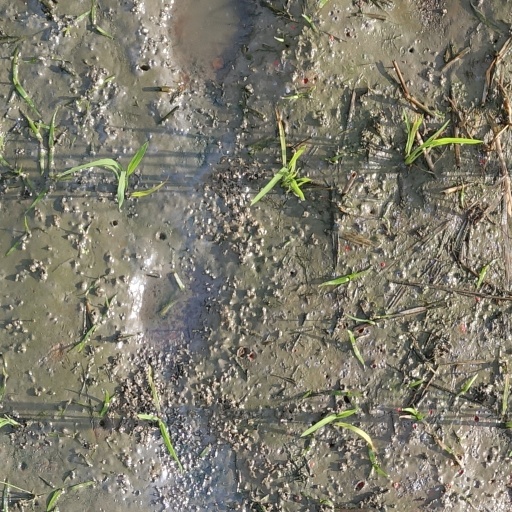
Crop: rice